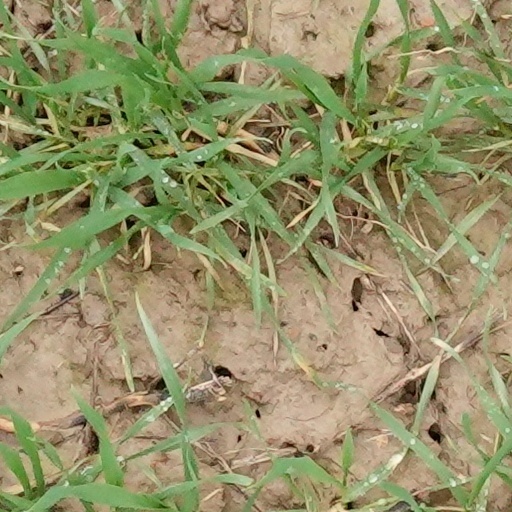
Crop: wheat